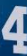
Number: 4